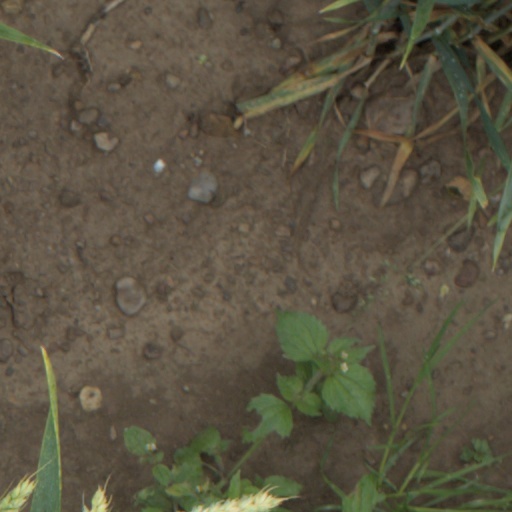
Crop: wheat